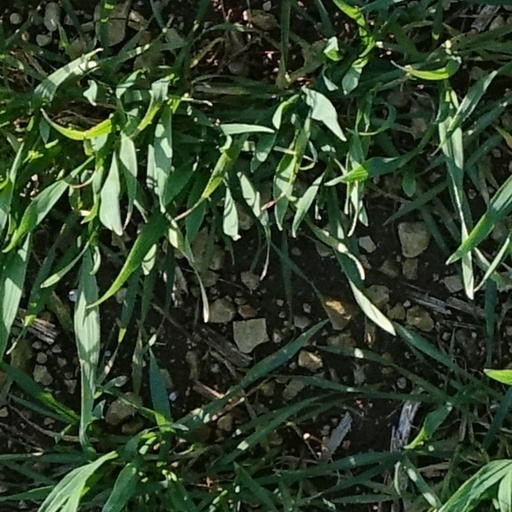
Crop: wheat